Christian Mansell

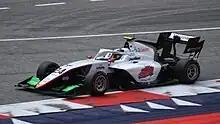
Mansell driving the Dallara F3 2019 during the 2023 Spielberg Formula 3 round

On 28 November Mansell was announced as a full-time driver with Campos Racing for the 2023 F3 season. He then stated that he was "hungry to maximize his and Campos Racing's full potential" after his cameo appearance in 2022. In Bahrain, he finished both races in 13th. In Melbourne he scored his first points in ninth place after three drivers ahead were disqualified post-sprint race. The following day, he finished in tenth following another post-race penalty for a rival. Mansell failed to score points in Monaco, and was spun out by Gabriele Minì in the Barcelona sprint race. He returned to the points in the feature race with tenth place.